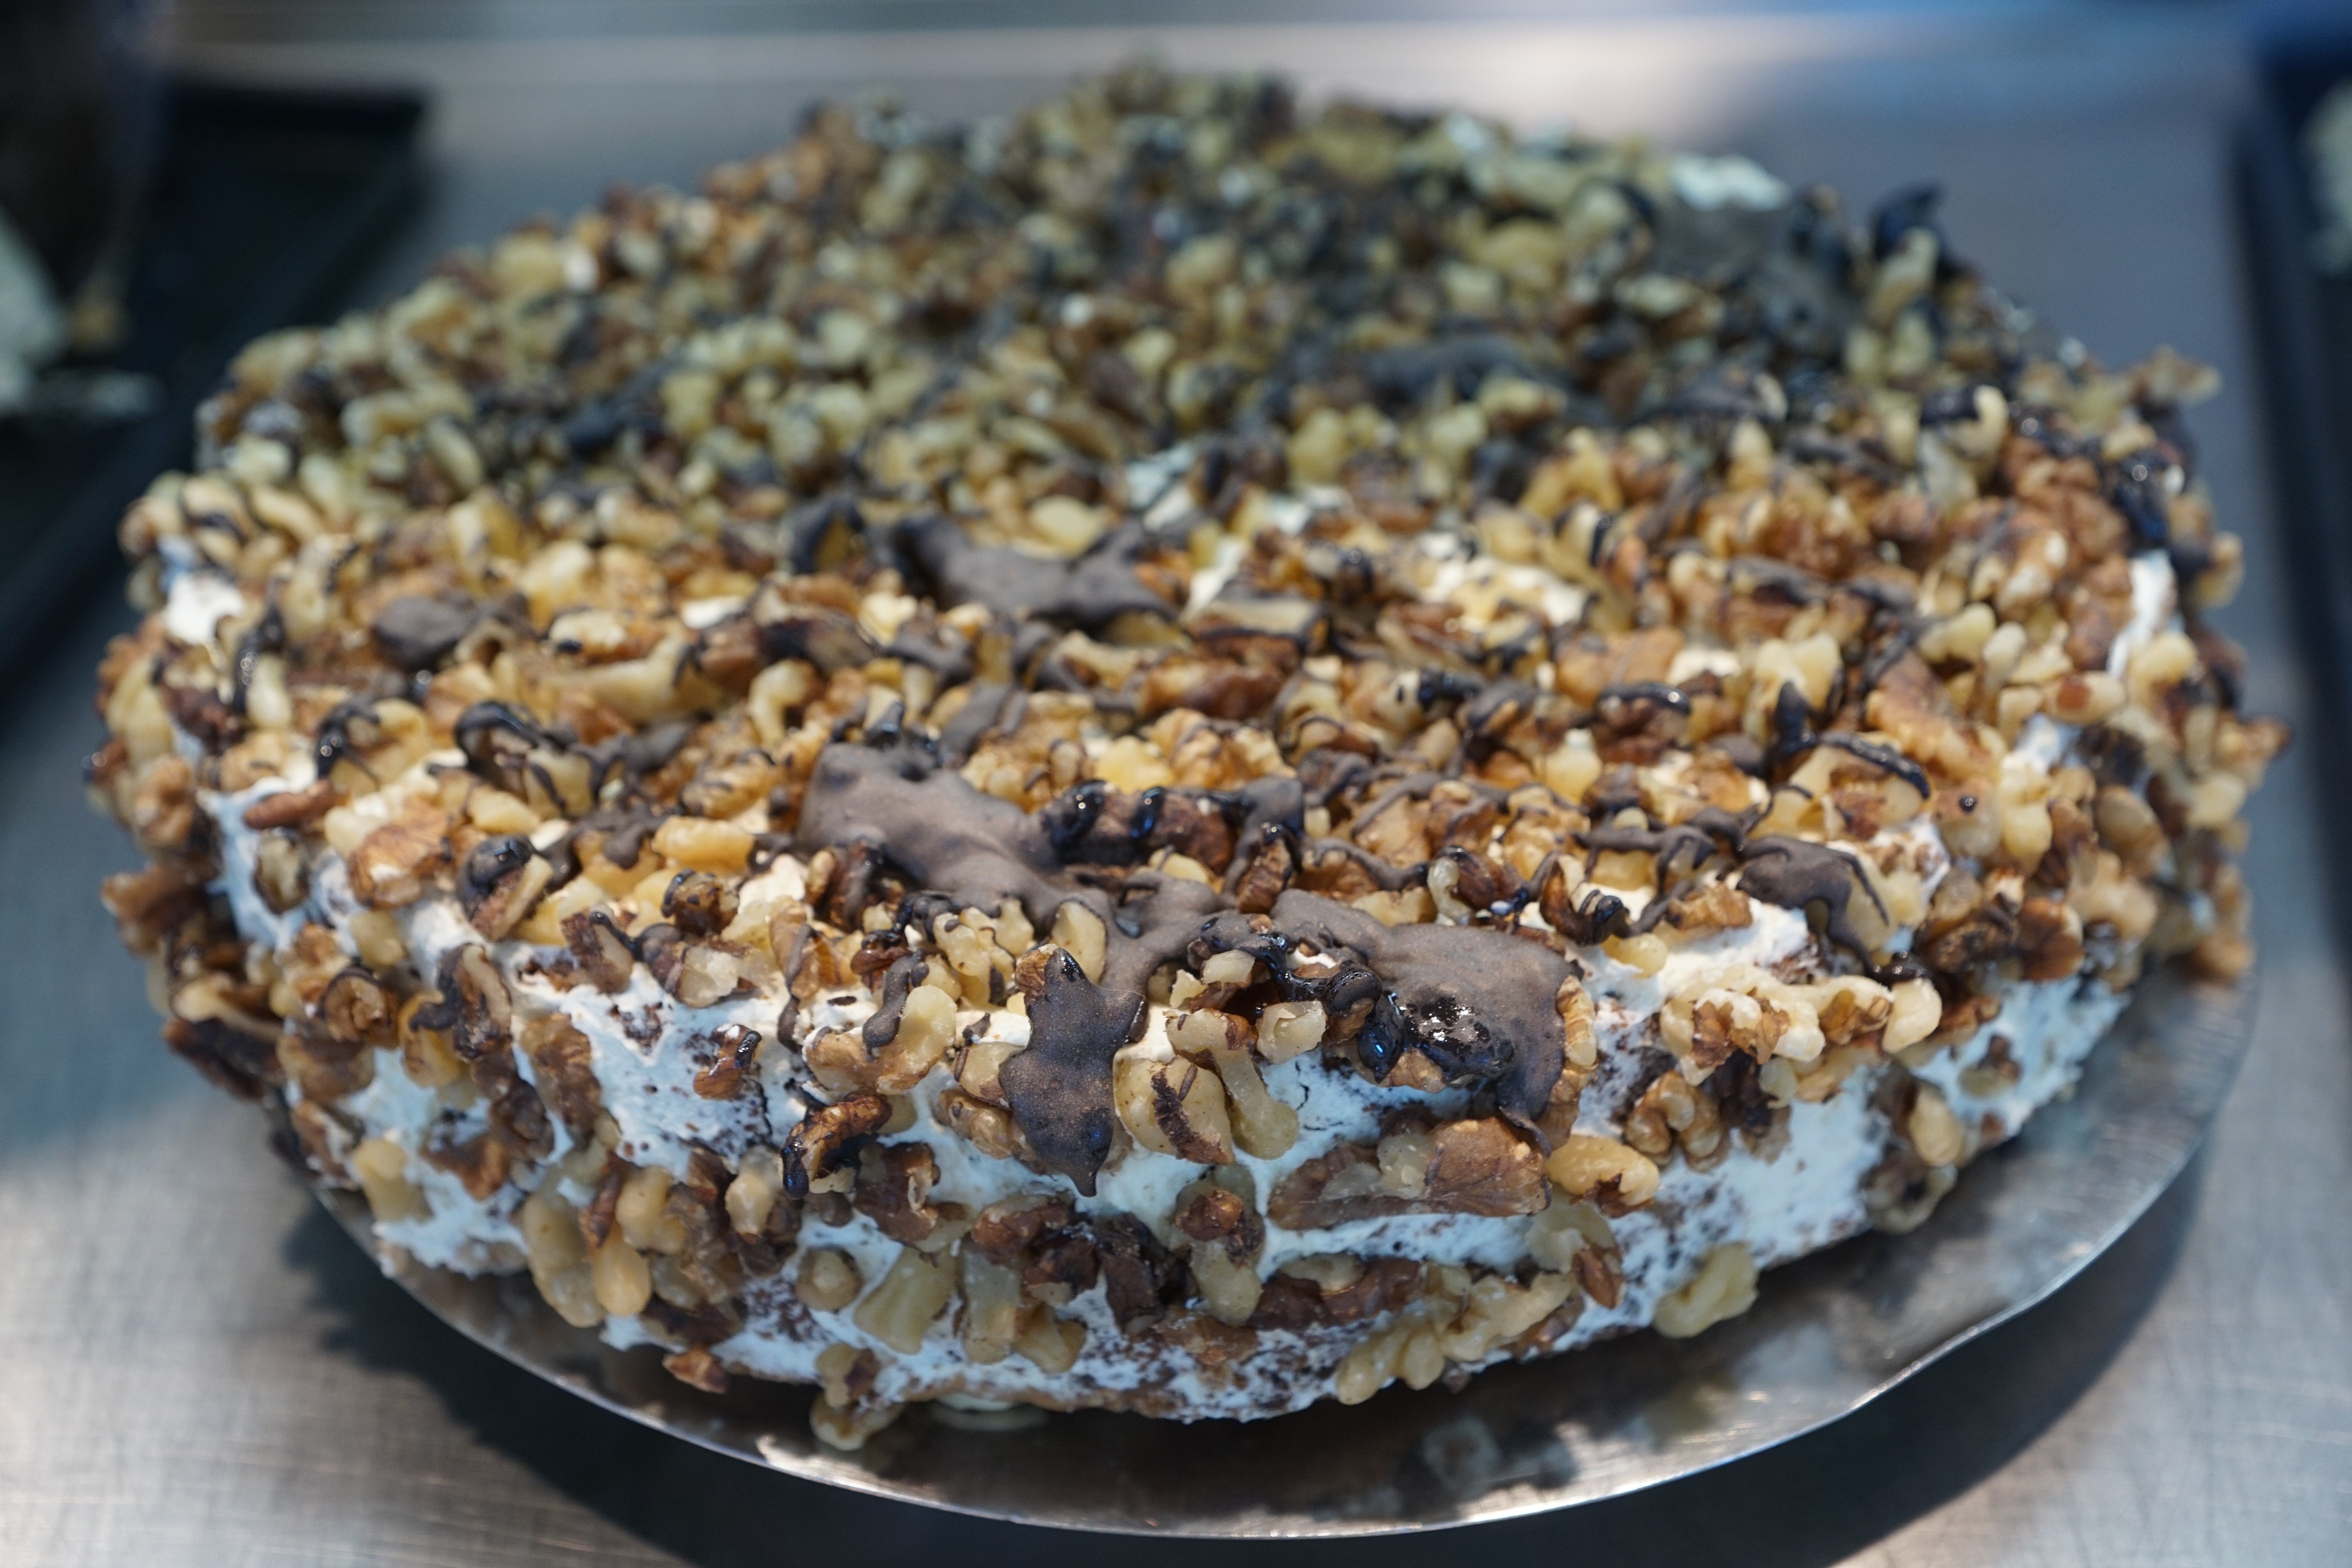
dish, meal, food, produce, nut, breakfast, dessert, eat, cuisine, cream, delicious, cake, bakery, dough, bake, coconut, buy, baked goods, snack food, german chocolate cake